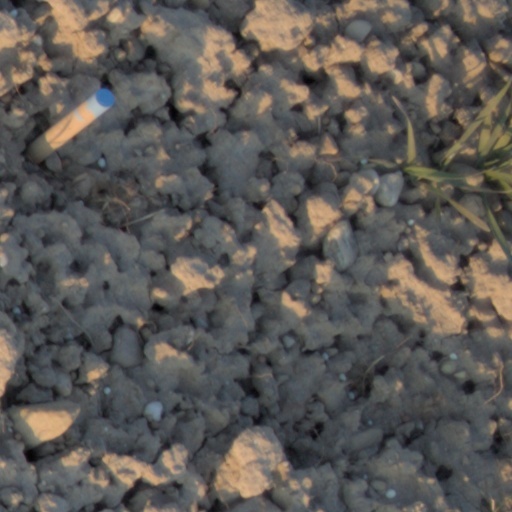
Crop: wheat